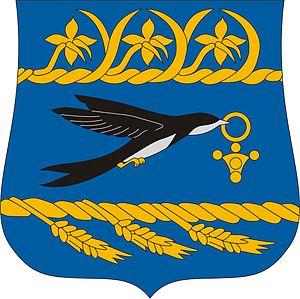
Kunpeszér est un village et une commune du comitat de Bács-Kiskun en Hongrie.